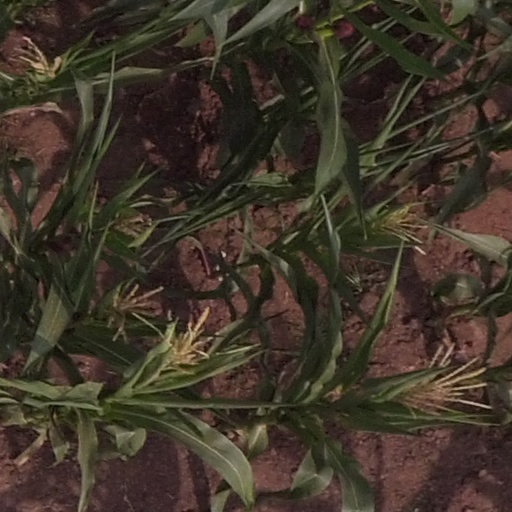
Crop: maize; corn